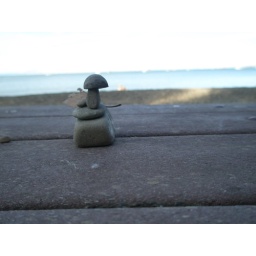
It's a man and his dog sitting on a rock looking out over the ocean